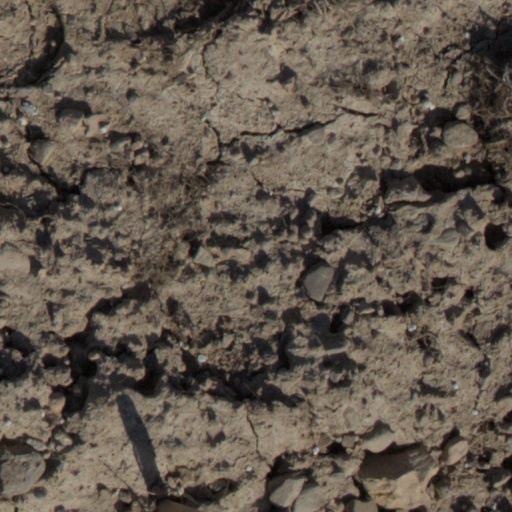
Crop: wheat